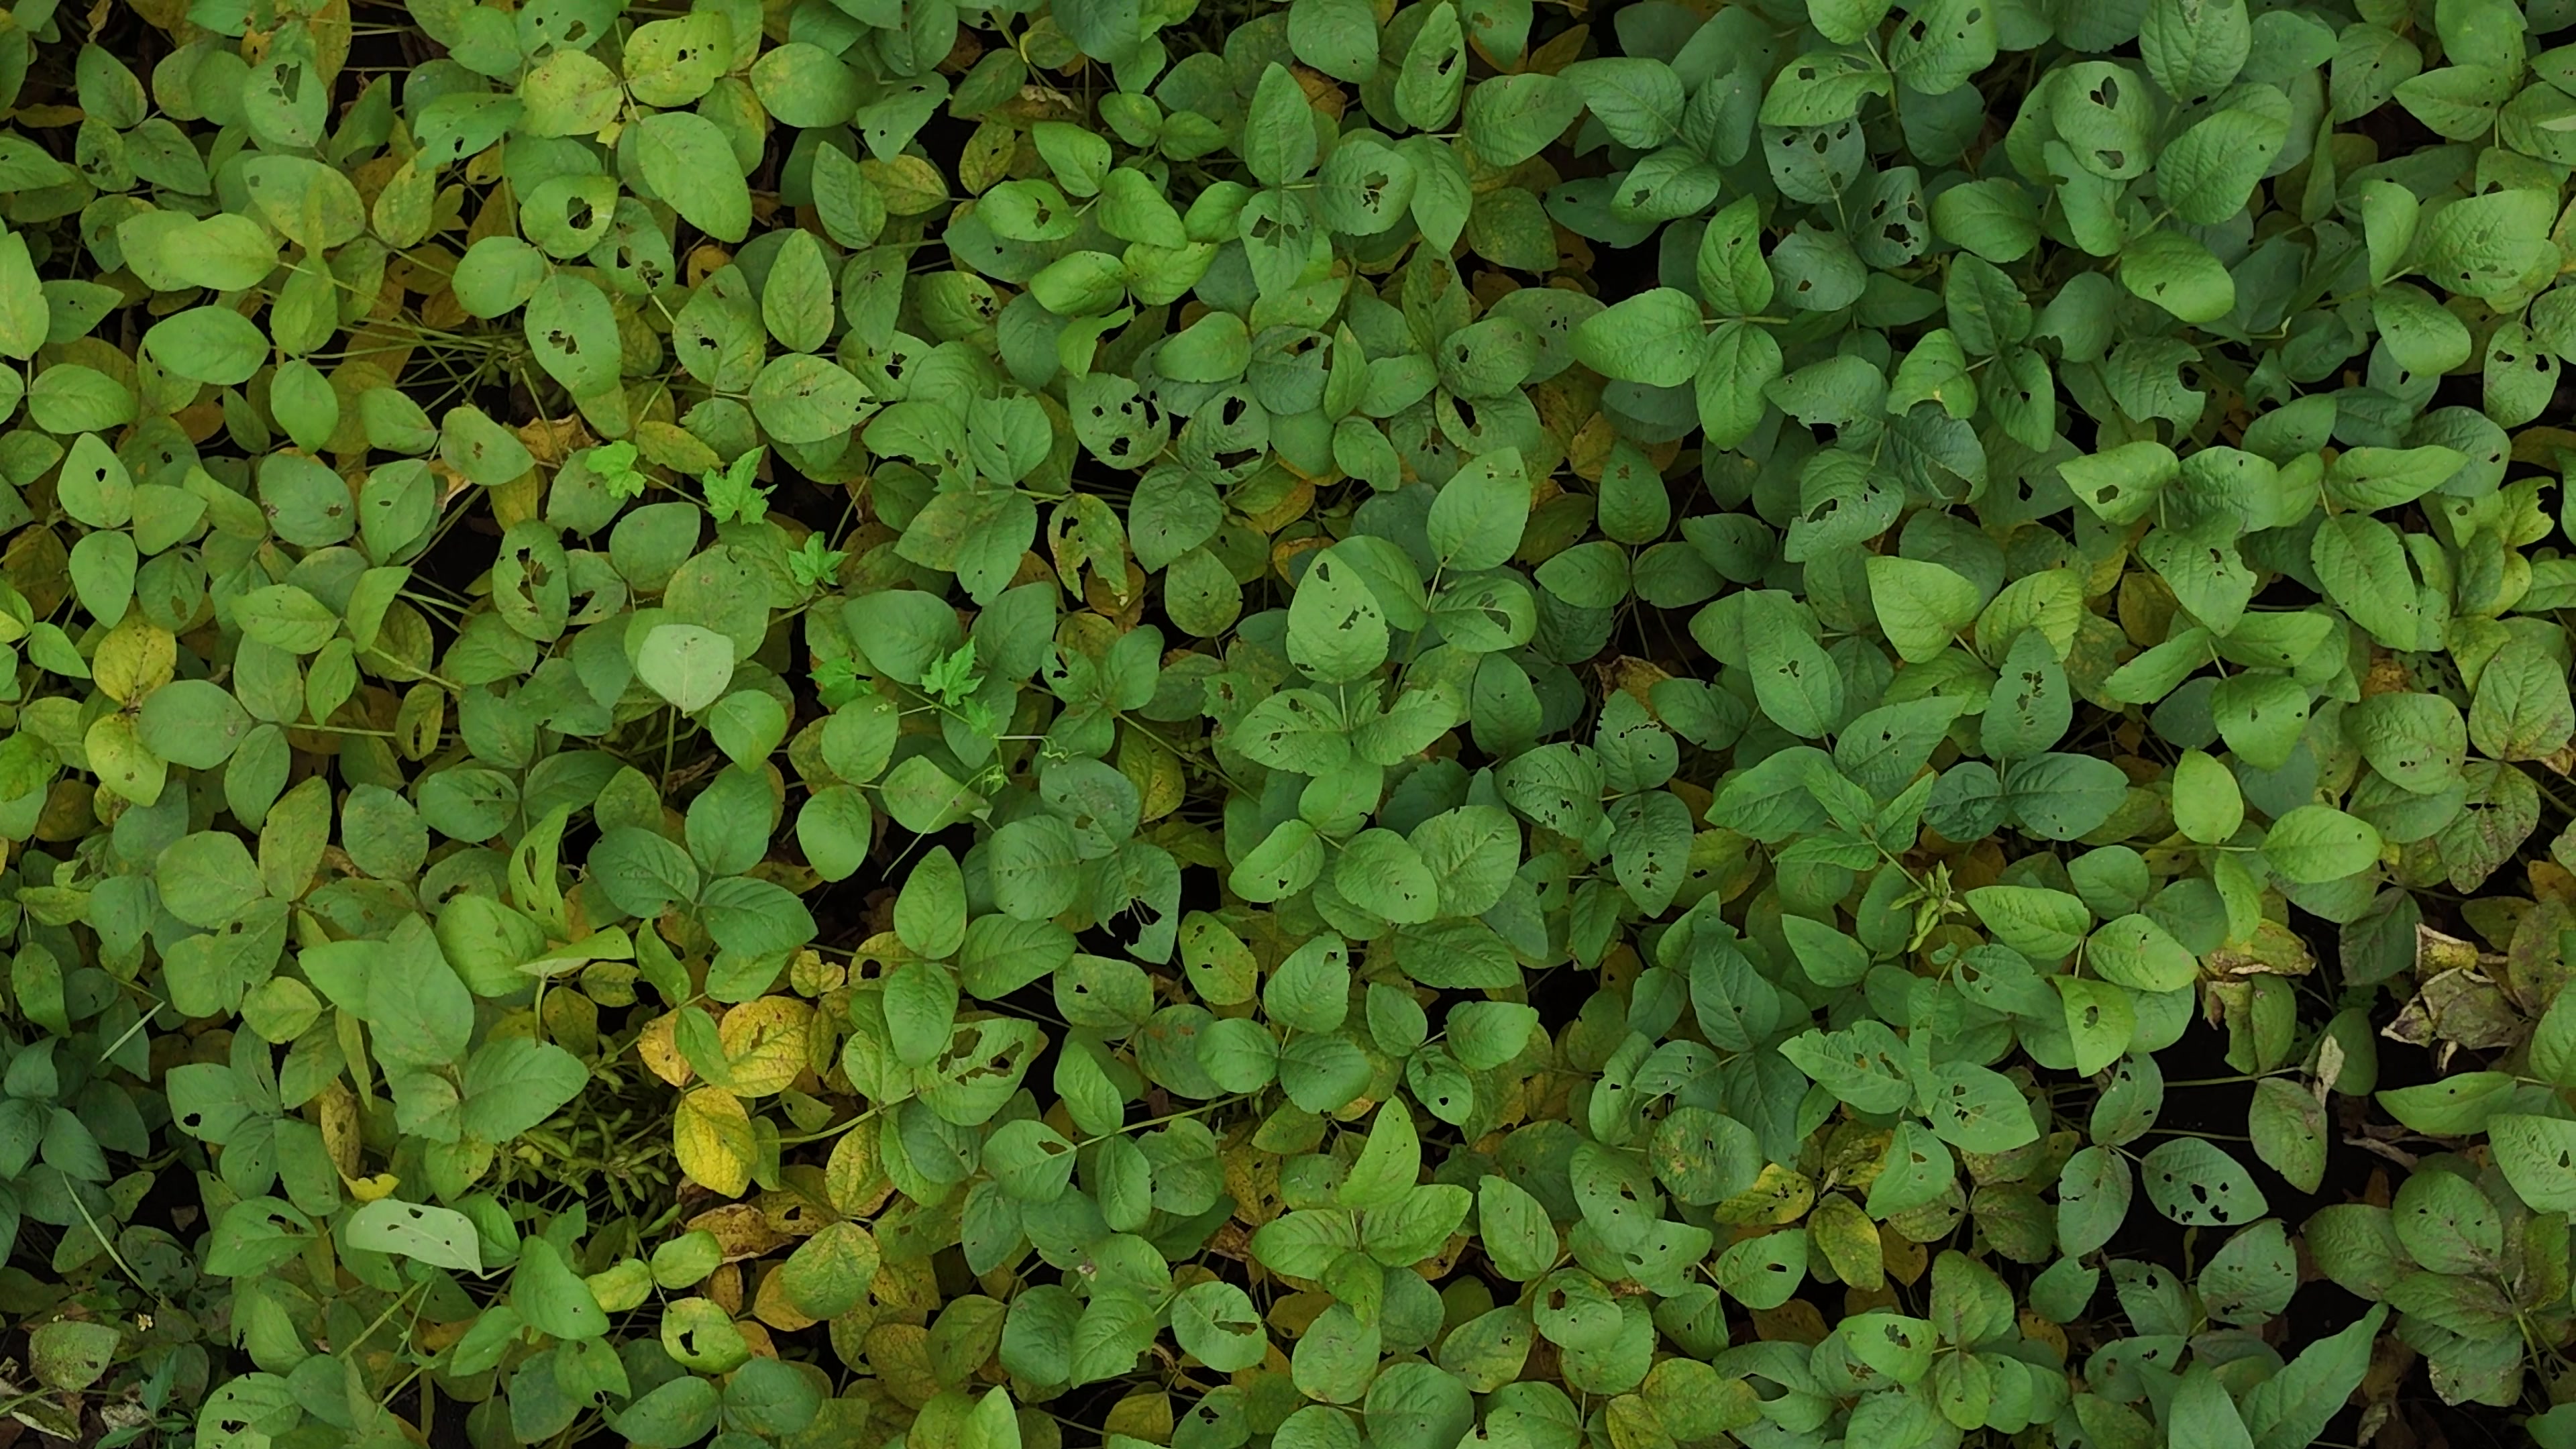
Label: Mosaic